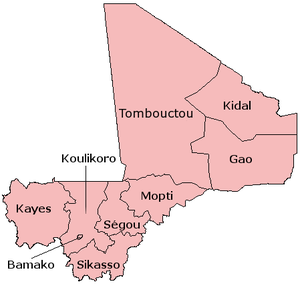
Mali / Politik og regering / Administrativ inddeling
Malis regioner og distrikt.
Mali, officielt Republikken Mali er en indlandsstat i Vestafrika. Mali er det syvendestørste land i Afrika og grænser mod nord til Algeriet, mod øst til Niger, mod syd til Burkina Faso og Elfenbenskysten, mod sydvest til Guinea og mod vest til Senegal og Mauretanien.